Buddy the Beefalo

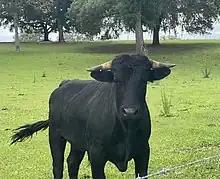
Buddy in 2022

Buddy the Beefalo is a beefalo (a hybrid of a cow and a bison) who became notable for his August 2020 escape from a slaughterhouse in Connecticut. Buddy evaded all attempts at capture for eight months, until the Plymouth Police Department successfully captured Buddy in April 2021. After his capture, Buddy was transported to Massachusetts for a medical evaluation before traveling to Critter Creek Farm Sanctuary in Florida.